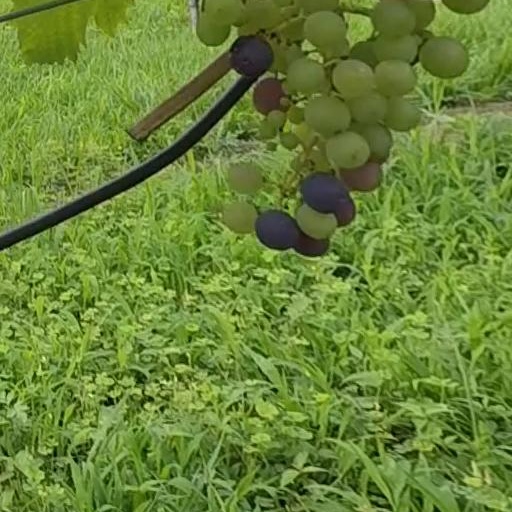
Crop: grape